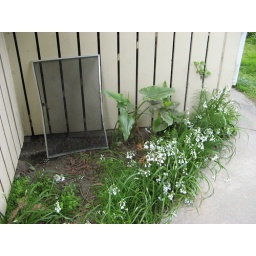
flower bed in need of love